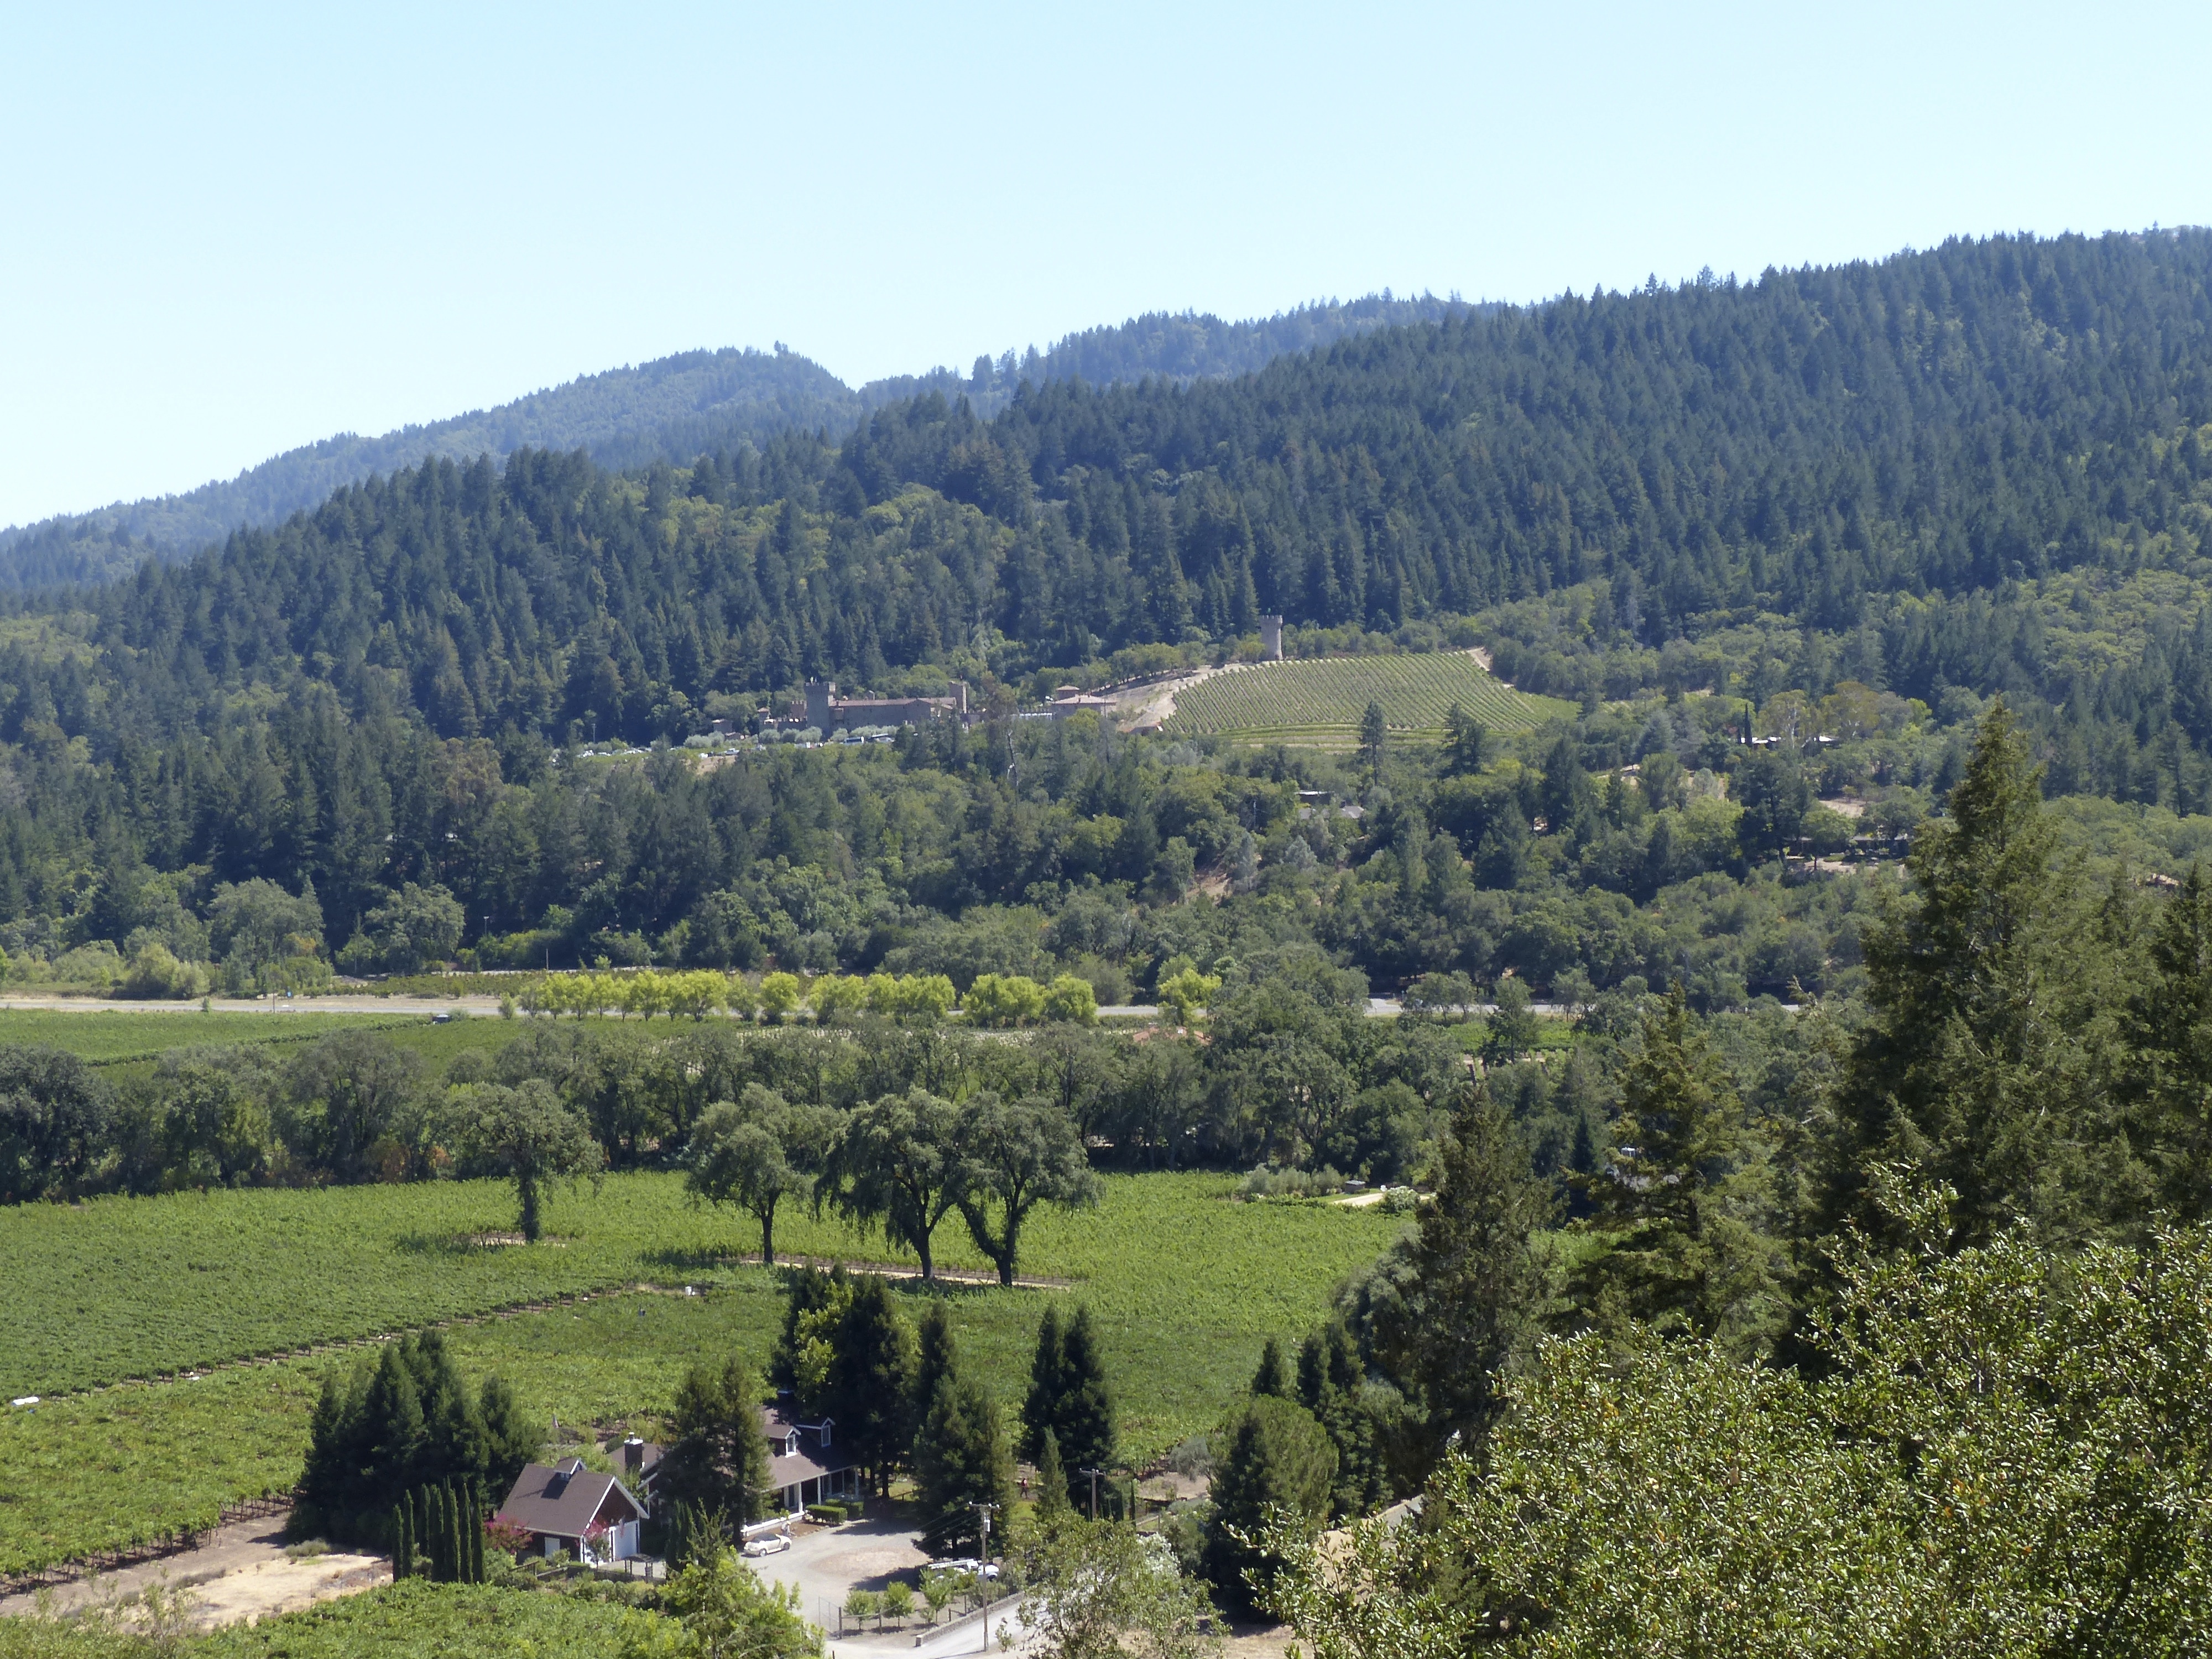
landscape, tree, forest, wilderness, mountain, vineyard, meadow, hill, valley, mountain range, travel, usa, california, ridge, plateau, woodland, habitat, ecosystem, napa, sterling, rural area, biome, natural environment, geographical feature, mountainous landforms, temperate broadleaf and mixed forest, temperate coniferous forest